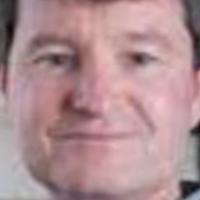
Age group: age 56-65